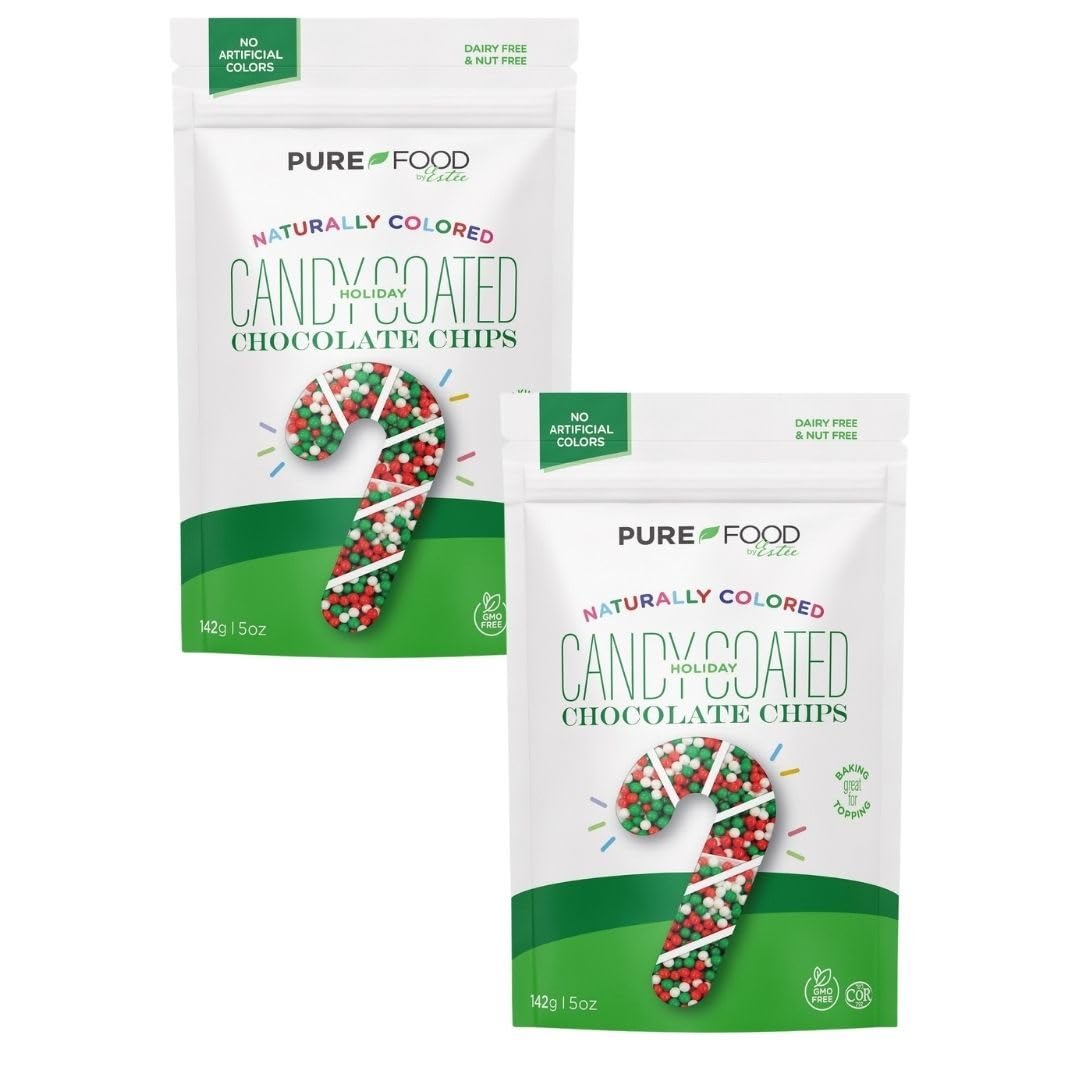
Item Name: Pure Food By Estee Holiday Candy Coated Chocolate Chips, Dye Free Sprinkles, 5oz (2 Pack) | Festive Holiday Baking | All Natural Sprinkles | Soy Free, Gluten Free, Dairy Free, Nut Free
Bullet Point 1: All Natural Dyes – Our rainbow chocolate chips are crafted with all-natural dyes, made from fruits and vegetables ensuring a vibrant burst of color without any artificial additives. Celebrate the season with ingredients you can trust.
Bullet Point 2: Allergy Free Rainbow Chips – Nut-free, dairy-free, and gluten-free, our candy doated chocolate chips are a safe and delicious choice for all your holiday baking needs. Share the joy of festive treats with everyone!
Bullet Point 3: Holiday Mix – Our special holiday blend Christmas chocolate chips feature a delightful mix of white, red and green chocolate chips, adding a festive flair to your cookies, cupcakes, and more.
Bullet Point 4: Women Owned – We take pride in being a women-owned company, dedicated to delivering high-quality products that bring joy to your celebrations. Support women entrepreneurs while enjoying the best in holiday baking!
Bullet Point 5: Certified - Pure Food By Estee Holiday Candy Coated Chocolate Chips are certified Kosher
Value: 5.0
Unit: Ounce

Price: 16.99